Dan Bylsma

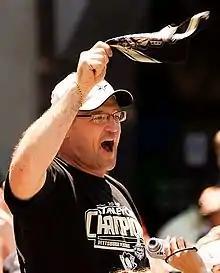
Bylsma in 2009

Daniel Brian Bylsma (born September 19, 1970) is an American professional ice hockey coach and former player. He was previously head coach of the Pittsburgh Penguins, Buffalo Sabres, and Seattle Kraken in the NHL, as well as an assistant coach for the Detroit Red Wings, and head coach of the Wilkes-Barre/Scranton Penguins and Coachella Valley Firebirds of the American Hockey League (AHL). He also was the former head coach of the United States men's national ice hockey team. Bylsma won the Stanley Cup with the Penguins in 2009, just four months after being promoted to Pittsburgh's head coaching position.